Educational technology

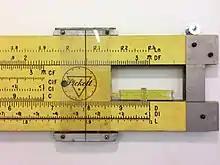
A 2.5 m teaching slide rule compared to a normal sized model

Helping people and children learn in ways that are easier, faster, more accurate, or less expensive can be traced back to the emergence of very early tools, such as paintings on cave walls. Various types of abacus have been used. Writing slates and blackboards have been used for at least a millennium. Since their introduction, books and pamphlets have played a prominent role in education. From the early twentieth century, duplicating machines such as the mimeograph and Gestetner stencil devices were used to produce short copy runs (typically 10–50 copies) for classroom or home use. The use of media for instructional purposes is generally traced back to the first decade of the 20th century with the introduction of educational films (the 1900s) and Sidney Pressey's mechanical teaching machines (1920s).